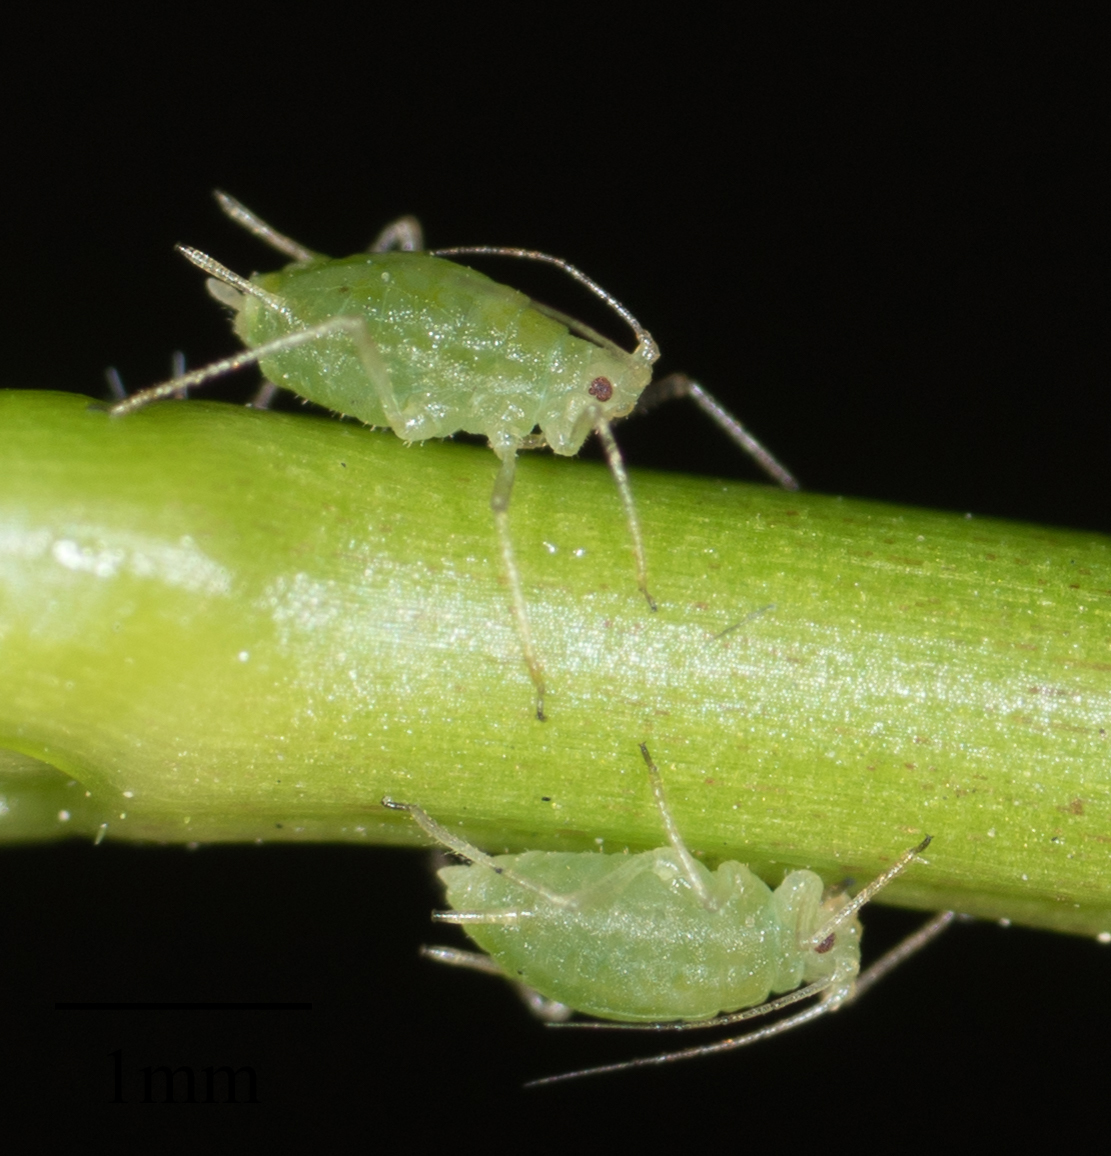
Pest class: green_peach_aphid